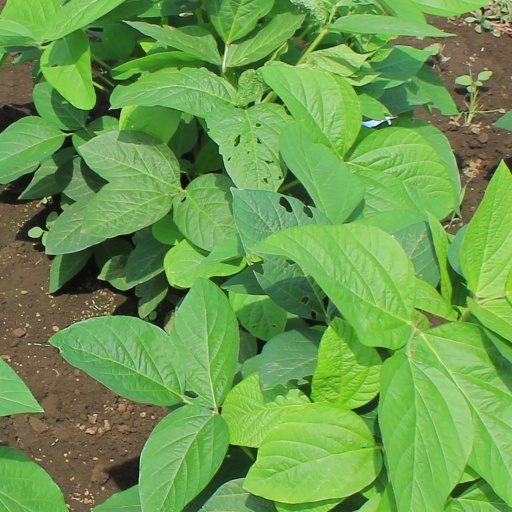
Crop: soybean